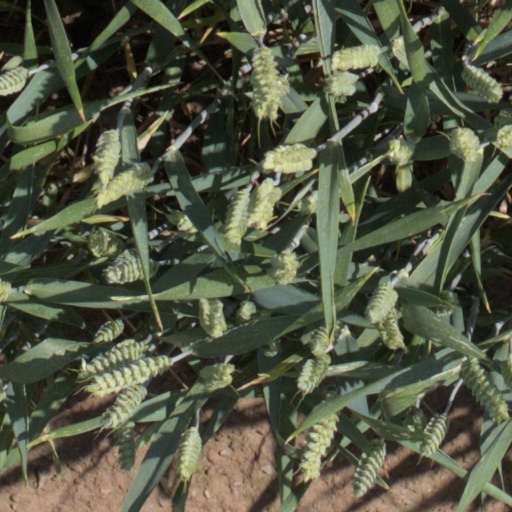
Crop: wheat